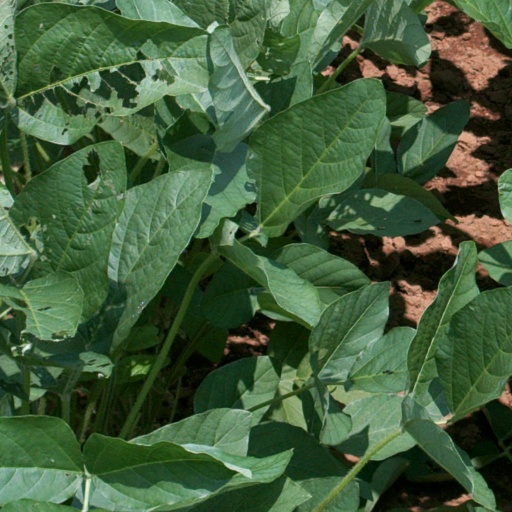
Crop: soybean